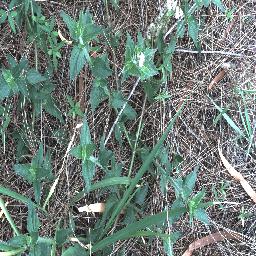
Label: siam_weed